Nathan Bauman

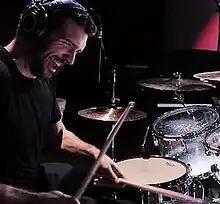
Bauman at Audiotree Live in 2014.

Nathaniel Robert Bauman (born June 22, 1987 in Petoskey, Michigan) is an American born entertainment consultant and drummer. Currently, he is the drummer for The Band Royale and a monthly contributor for the music publication Modern Drummer. Aside from drumming, he is also known for his development of various start-ups, brands, venues, musicians and athletes.